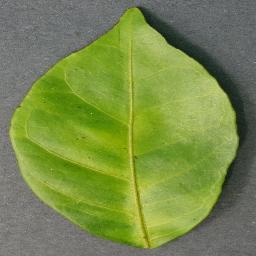
Label: Orange___Haunglongbing_(Citrus_greening)